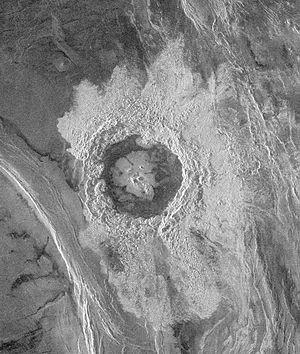
Dickison est un cratère de 69 km de diamètre situé dans le nord-est de la région Atalanta Planitia de la planète Vénus. Il a été nommé en l'honneur d'Emily Dickinson.
La liste des cratères sur Vénus recense les cratères connus de la planète ainsi que leurs noms.